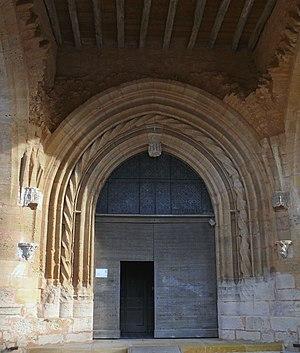
Belvès - Église Notre-Dame-de-l'Assomption - Portail du porche
L'église Notre-Dame-de-l'Assomption de Belvès, dans le département de la Dordogne, était autrefois appelée église Notre-Dame de Montcuq. Elle fait partie de la paroisse Notre-Dame de Capelou.